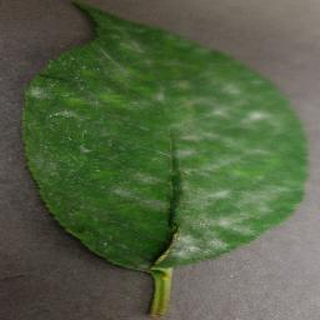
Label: cherry_powdery_mildew